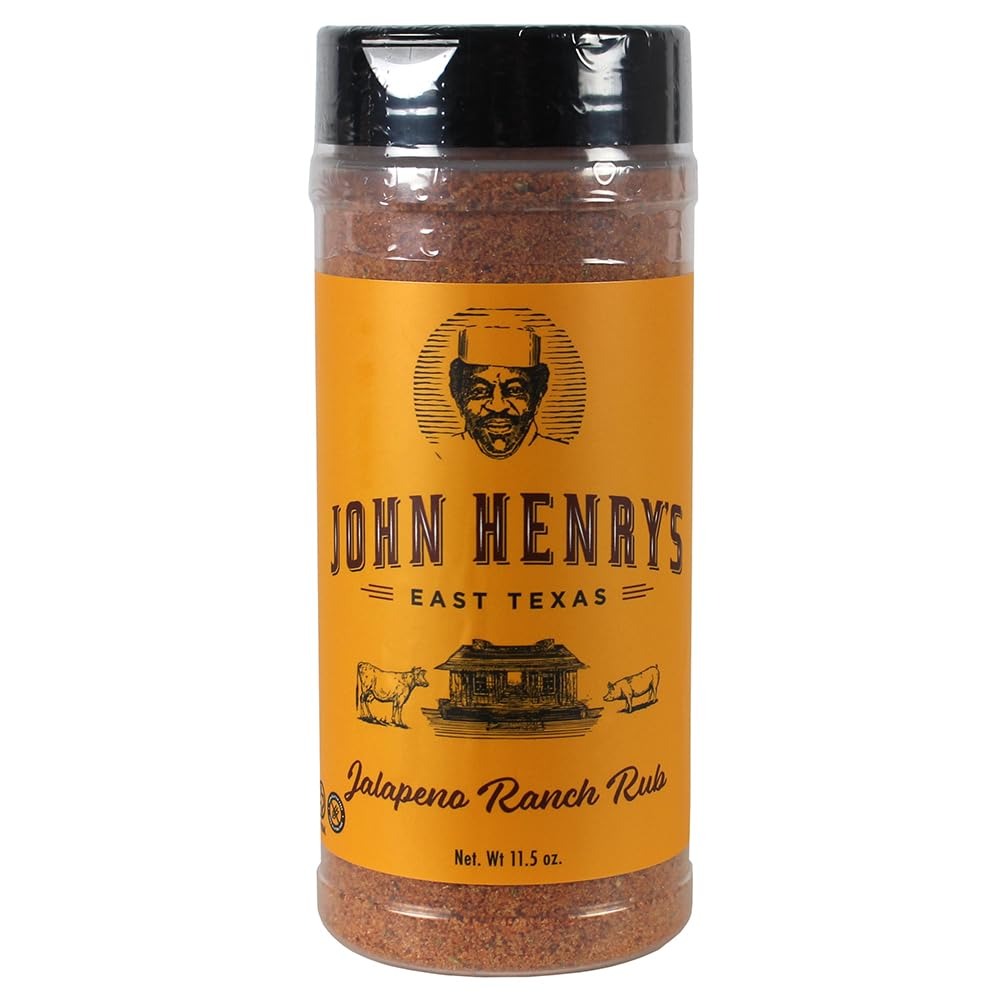
Item Name: John Henry's Store John Henry's Jalapeno Ranch Rub Seasoning Ribs Brisket Veggies 11.5 Oz Bottle
Bullet Point 1: 11.5 ounces of delicious and flavorful John Henry's Jalapeno Ranch Rub Seasoning
Bullet Point 2: Crafted by internationally known culinary and BBQ Master, John Henry
Bullet Point 3: Adds incredible flavor to ribs, brisket, vegetables, and incredible on pork roasts
Bullet Point 4: Flavor notes of garden-fresh herbs, buttermilk, and a spicy kick of Jalapeno
Bullet Point 5: Proudly made in the USA
Bullet Point 6: Flavor name: Ranch,Spicy
Product Description: John Henry's Jalapeno Ranch Rub Seasoning Ribs Brisket Veggies 11.5 Oz Bottle John Henry's Jalapeno Ranch Rub Seasoning brings the combination of garden-fresh flavors and buttermilk together with a spicy kick of Jalapeno. It's excellent on ribs, brisket, vegetables, and incredible on pork roasts. One of America's favorite flavors is ranch. This seasoning offers versatility, as the bright, savory, creamy, and spicy blend elevates the taste of whatever you add it to. Longtime John Henry customers liked the mild ranch version, but many also wanted more "heat" — as true Texans do. This blend does it well! Garden fresh flavors join John Henry's award-winning barbeque sauces, spices, and rubs — and now these flavors can be yours. Proudly made in the USA. Features 11.5 ounces of delicious and flavorful John Henry's Jalapeno Ranch Rub Seasoning Crafted by internationally known culinary and BBQ Master, John Henry Adds incredible flavor to ribs, brisket, vegetables, and incredible on pork roasts Flavor notes of garden-fresh herbs, buttermilk, and a spicy kick of Jalapeno Proudly made in the USA
Value: 11.5
Unit: Ounce

Price: 17.2